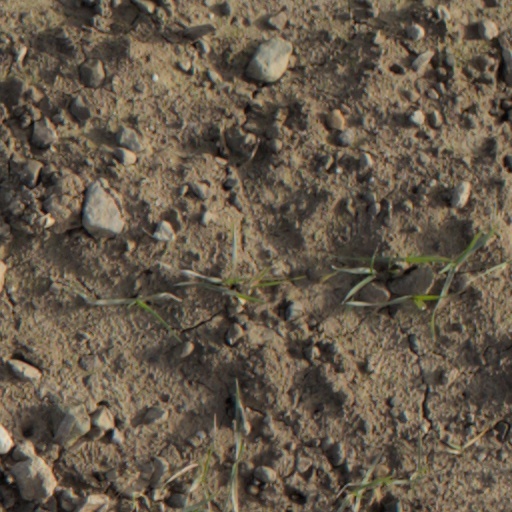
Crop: wheat